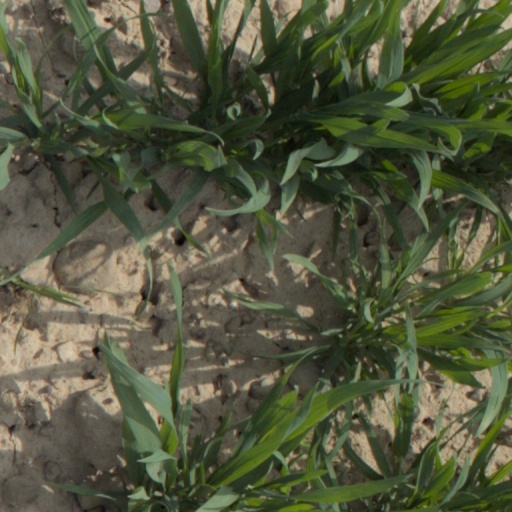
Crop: wheat